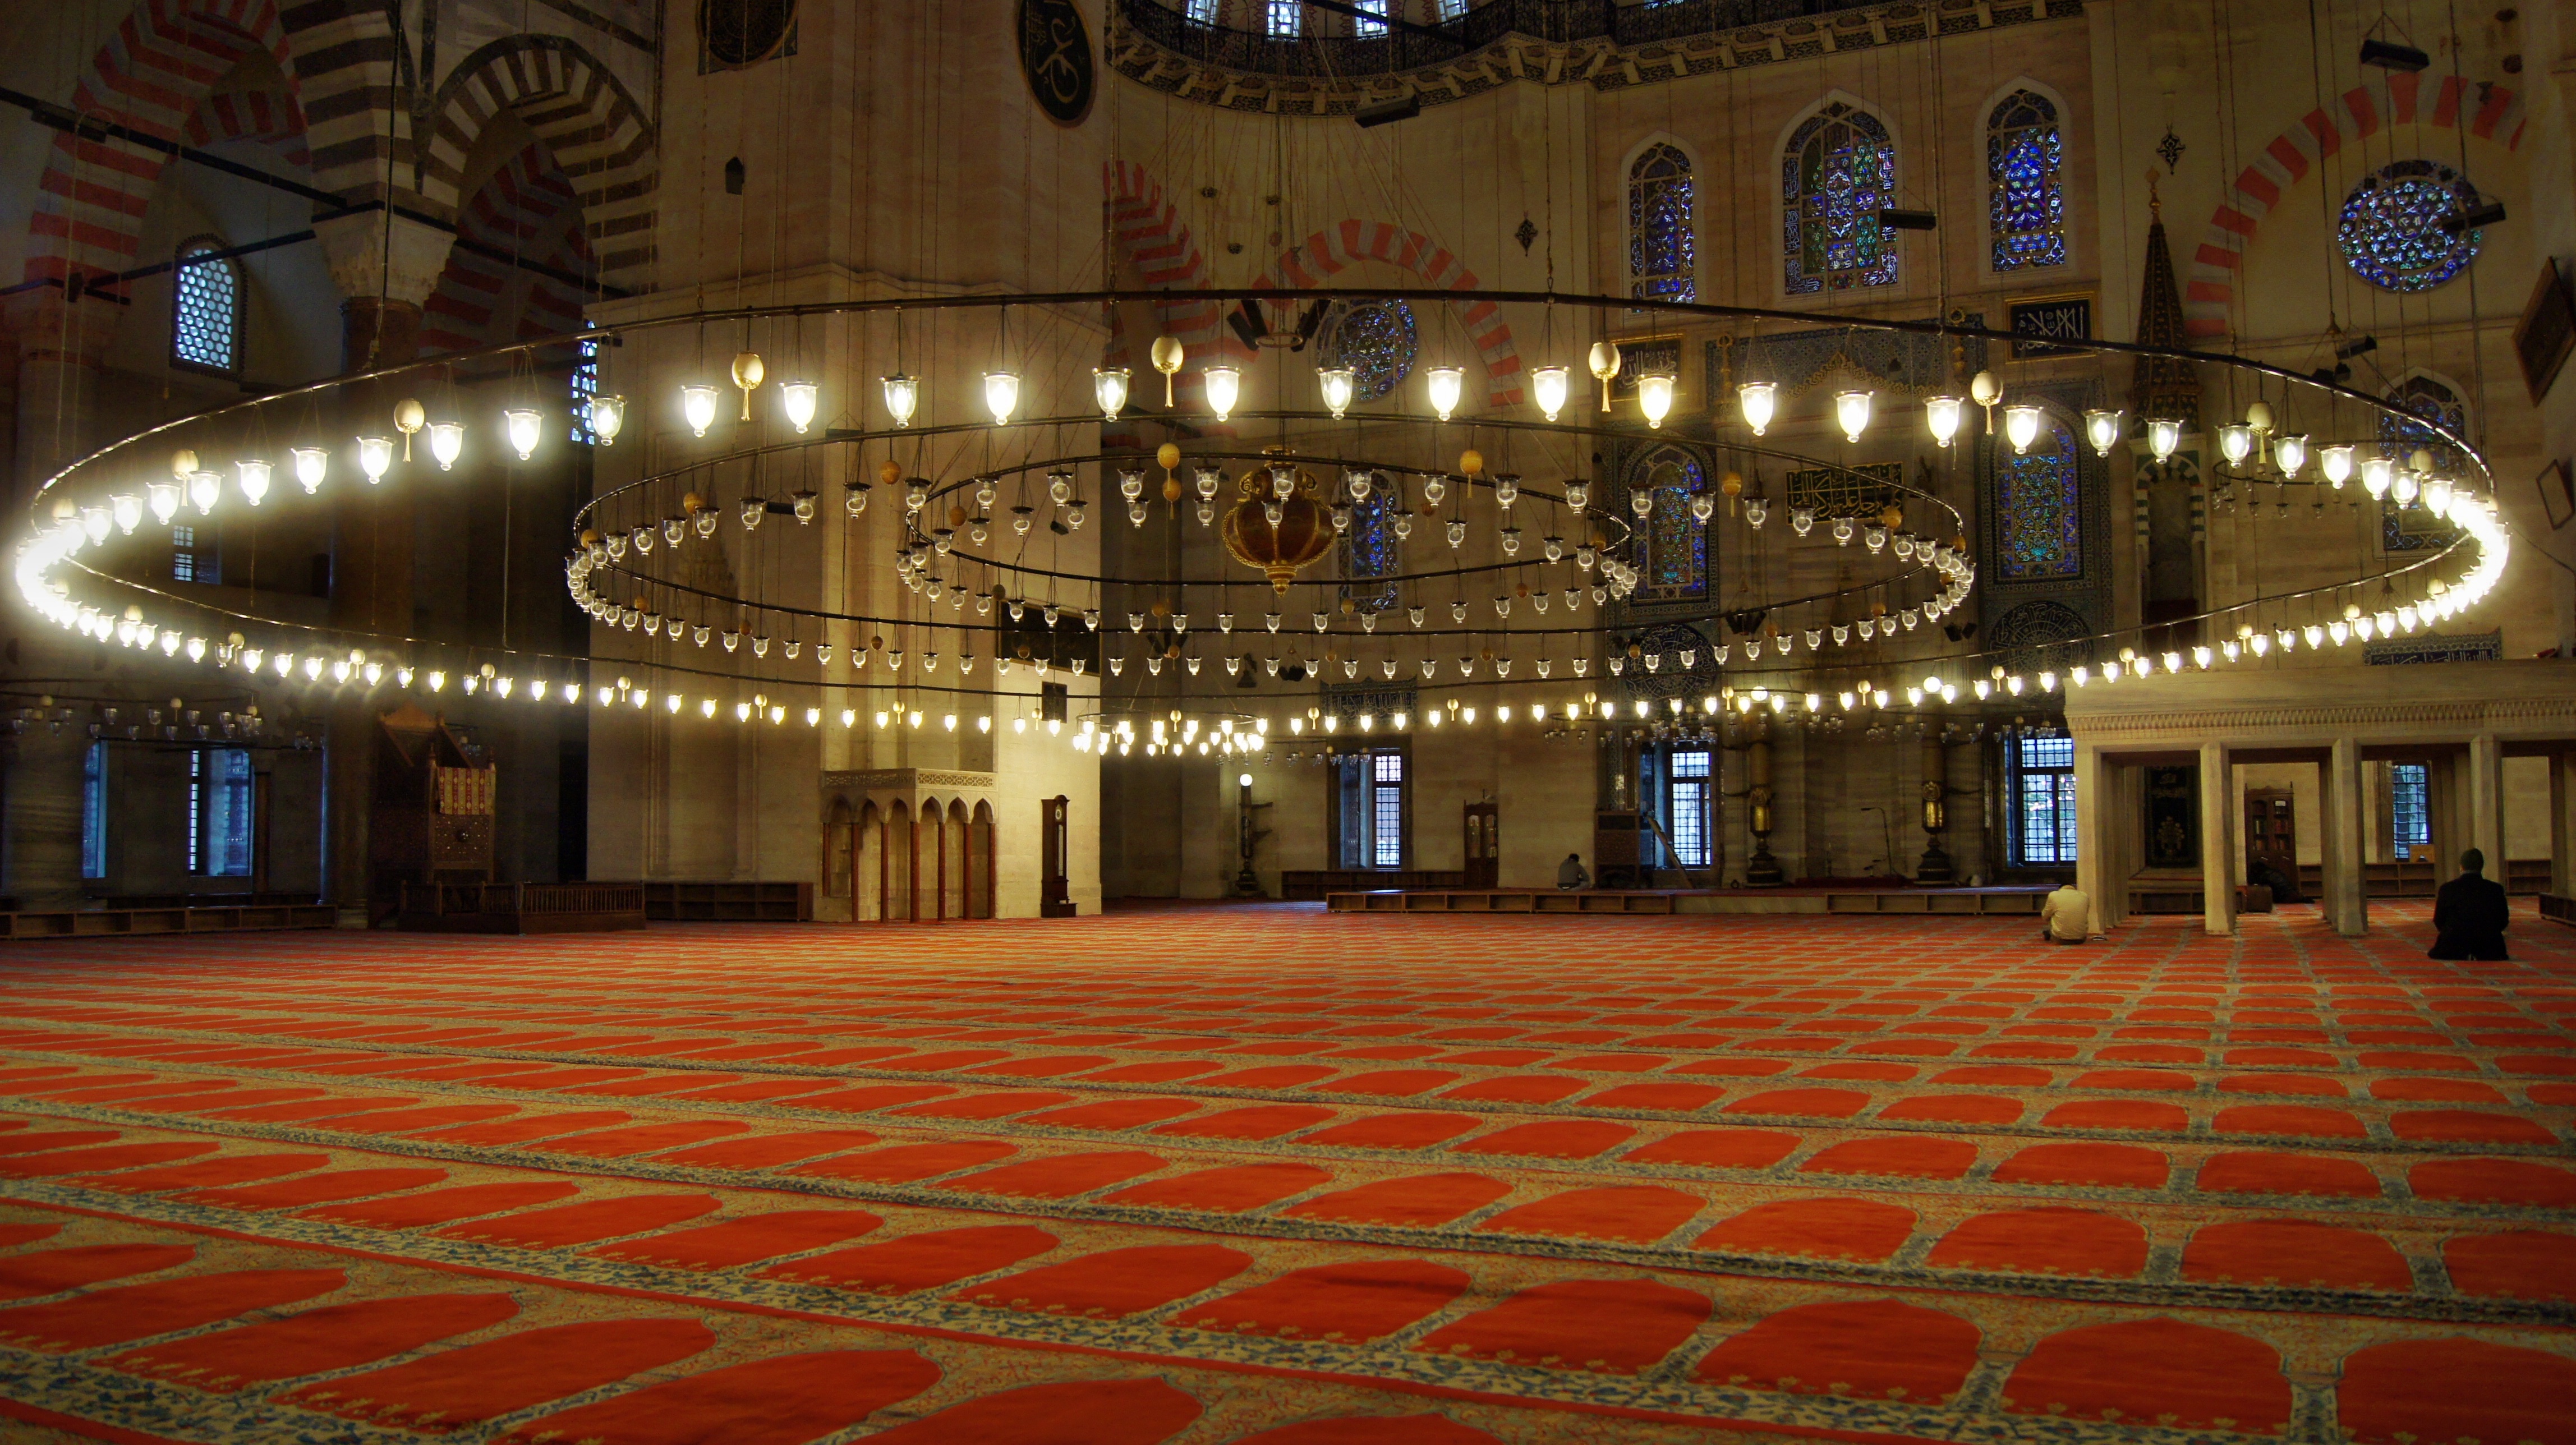
light, structure, night, auditorium, building, hall, lighting, theatre, turkey, symmetry, istanbul, mosque, prayer, convention center, islamic art, blue mosque, function hall, performing arts center